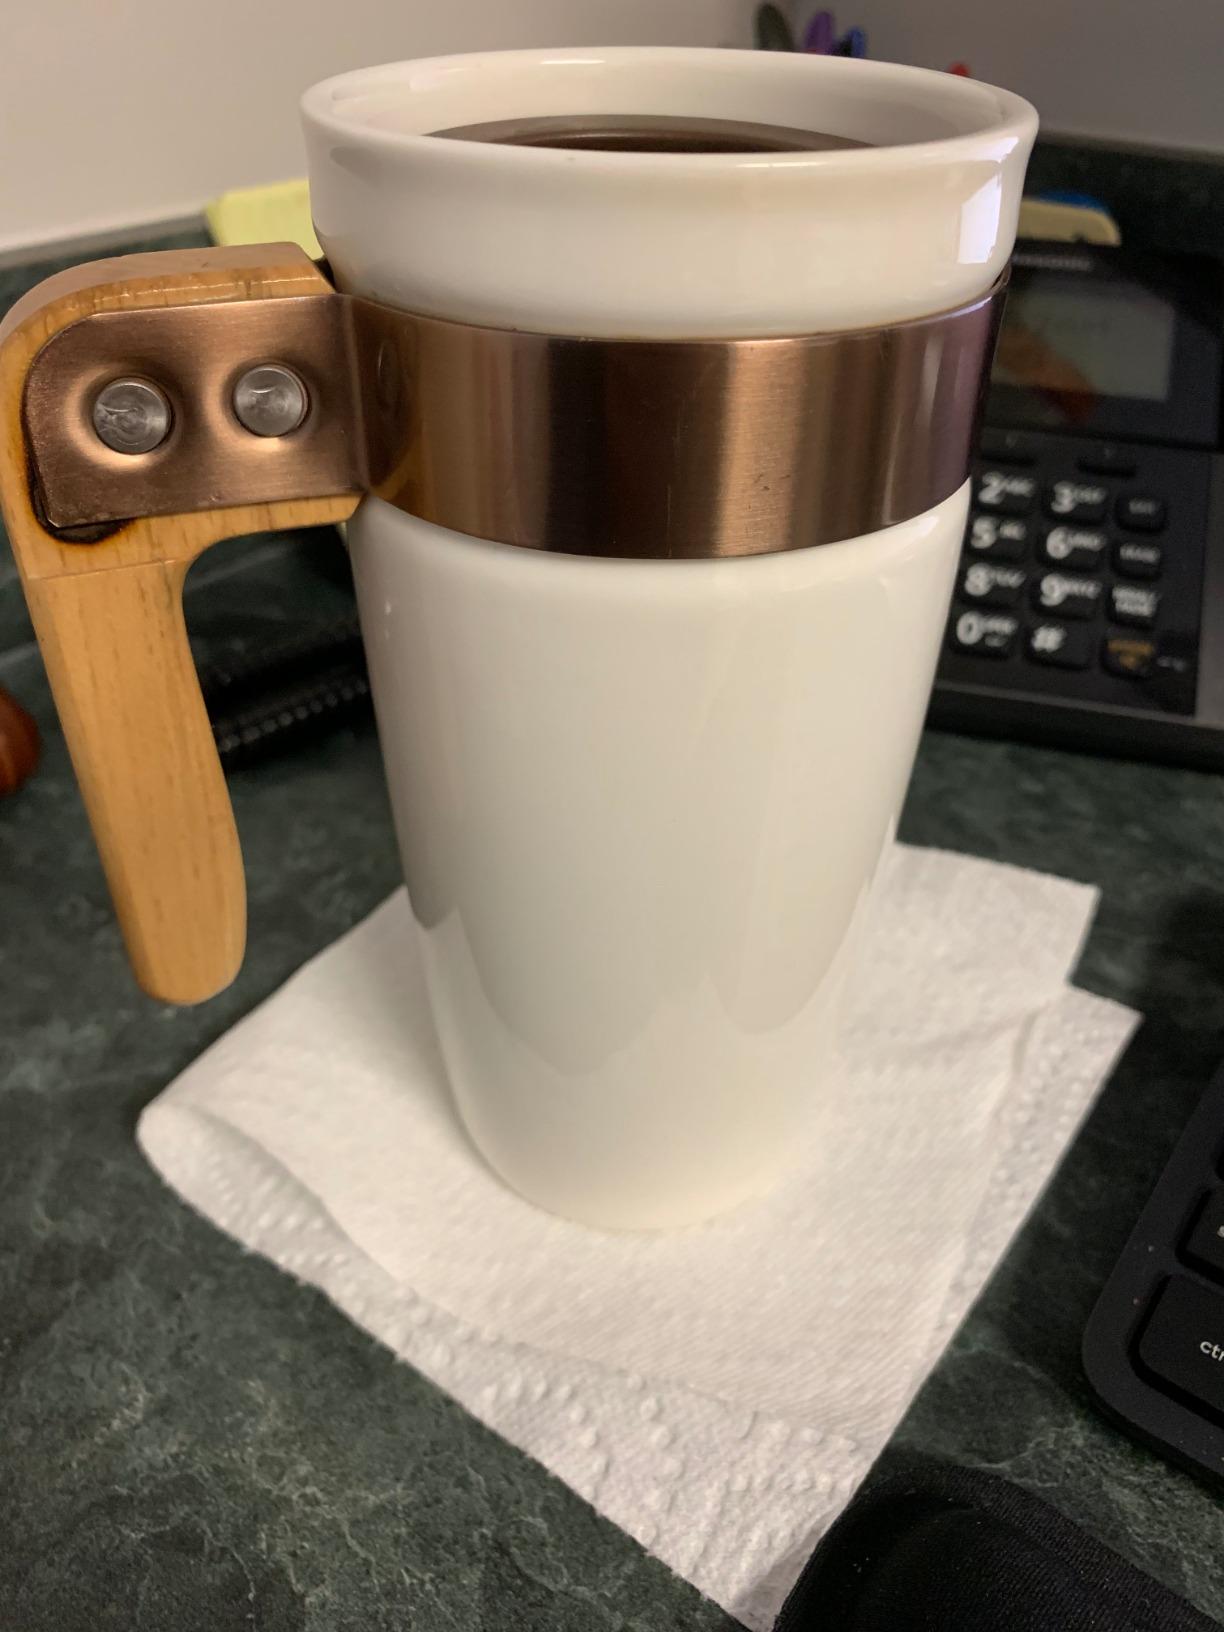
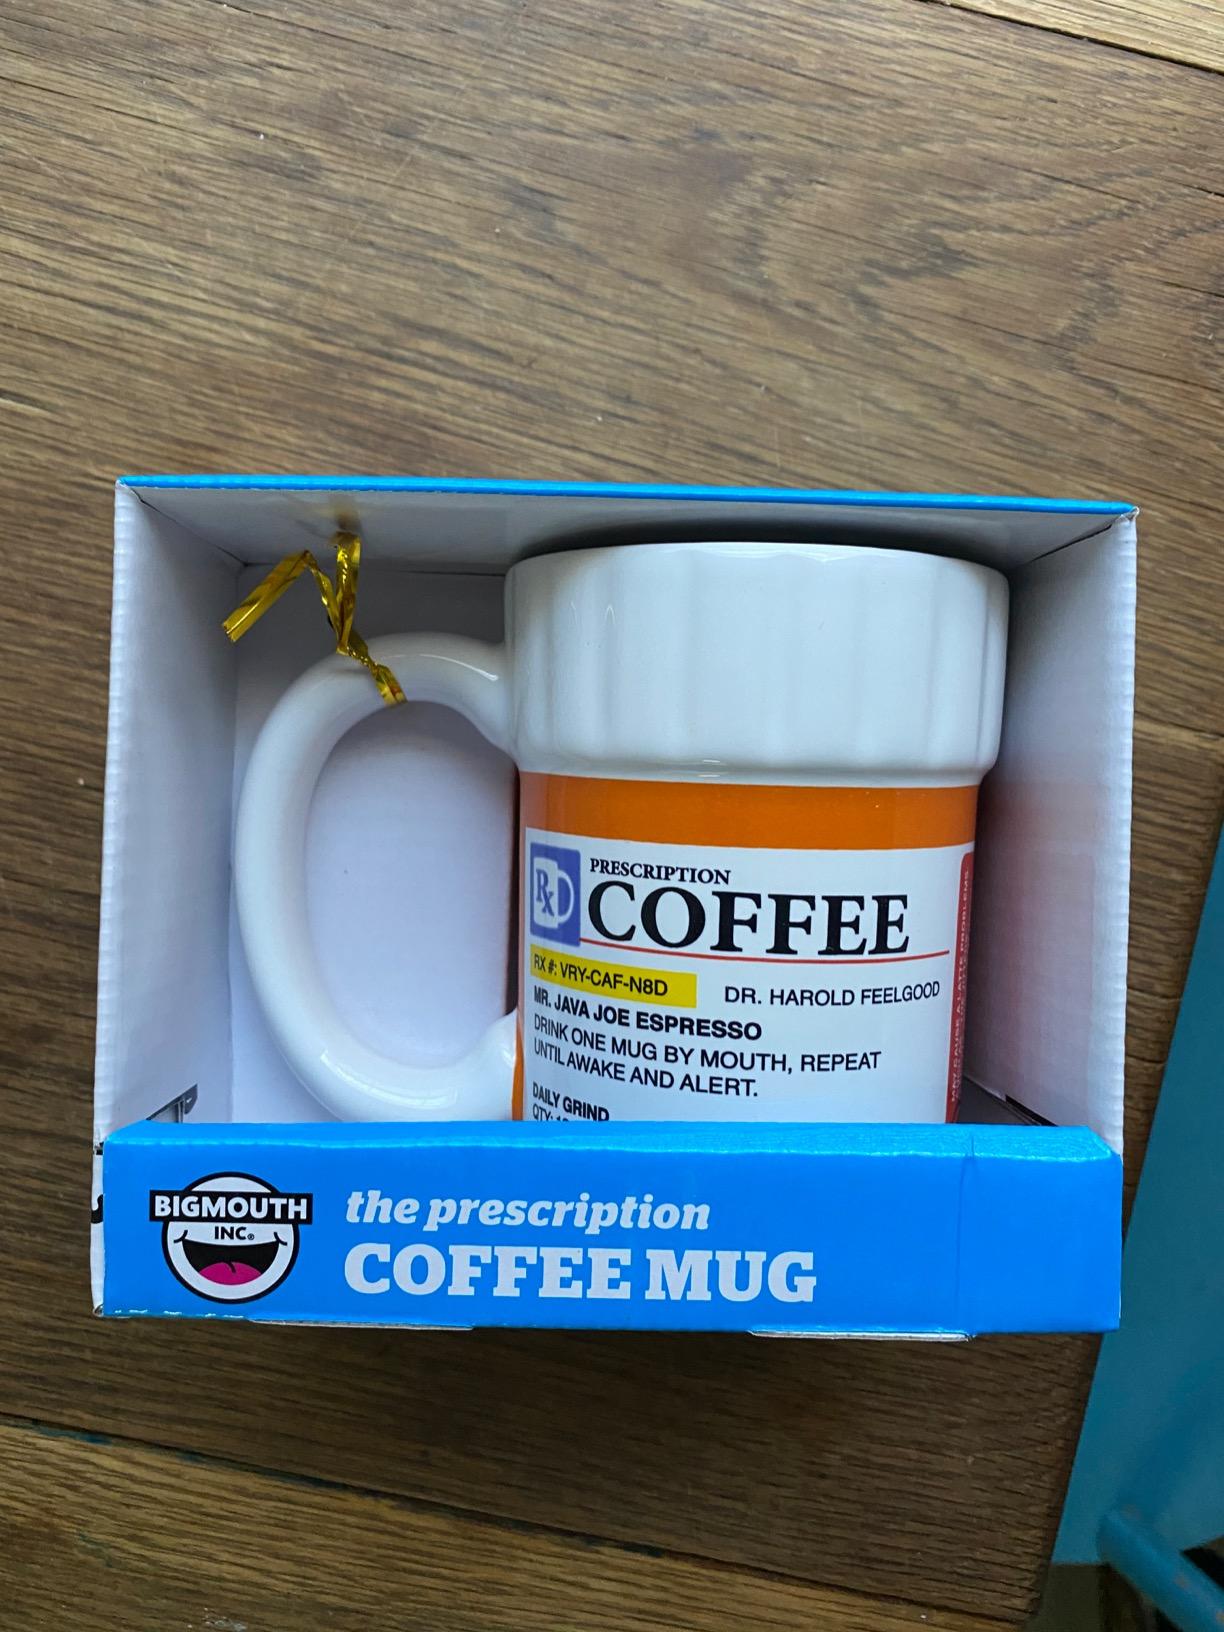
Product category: items_mug
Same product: no